John Emory

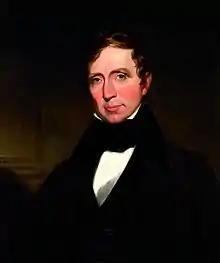
Bishop John Emory, by American painter George Esten Cooke (1793–1849). The painting is dated 1838 and is housed at Emory & Henry College in Emory, VA.

John Emory (April 11, 1789 – 1835) was an American bishop of the Methodist Episcopal Church, elected in 1832. He is the namesake for Emory University and Emory & Henry College, both Methodist-affiliated American universities.